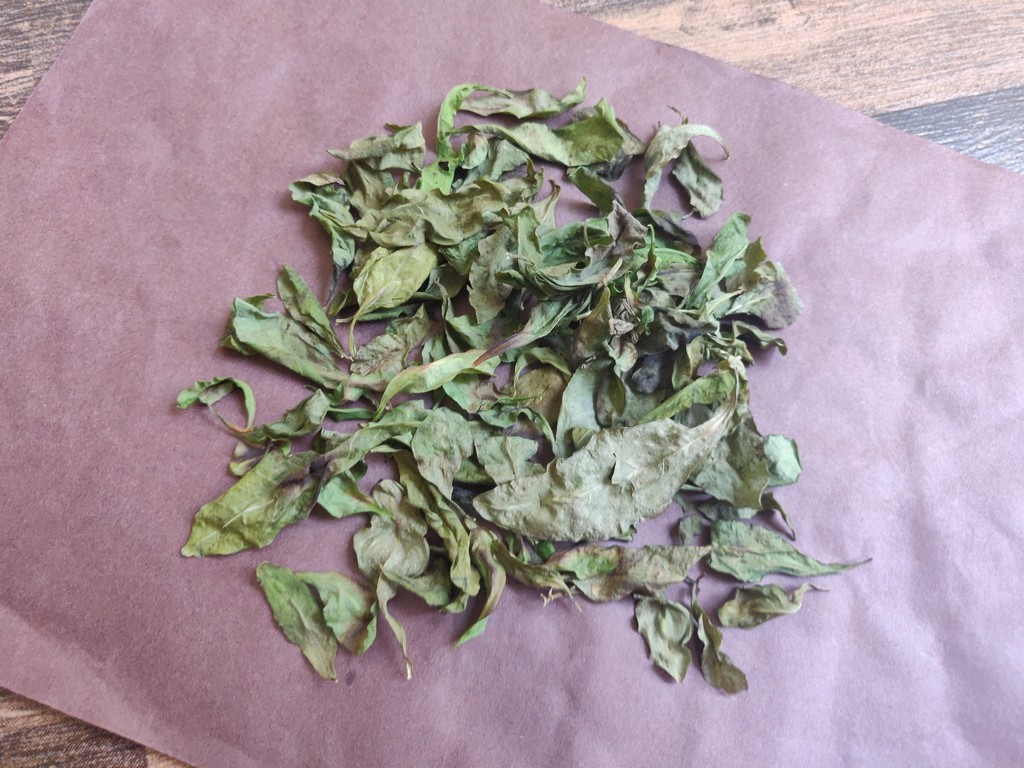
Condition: Dried
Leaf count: multiple
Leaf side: unknown